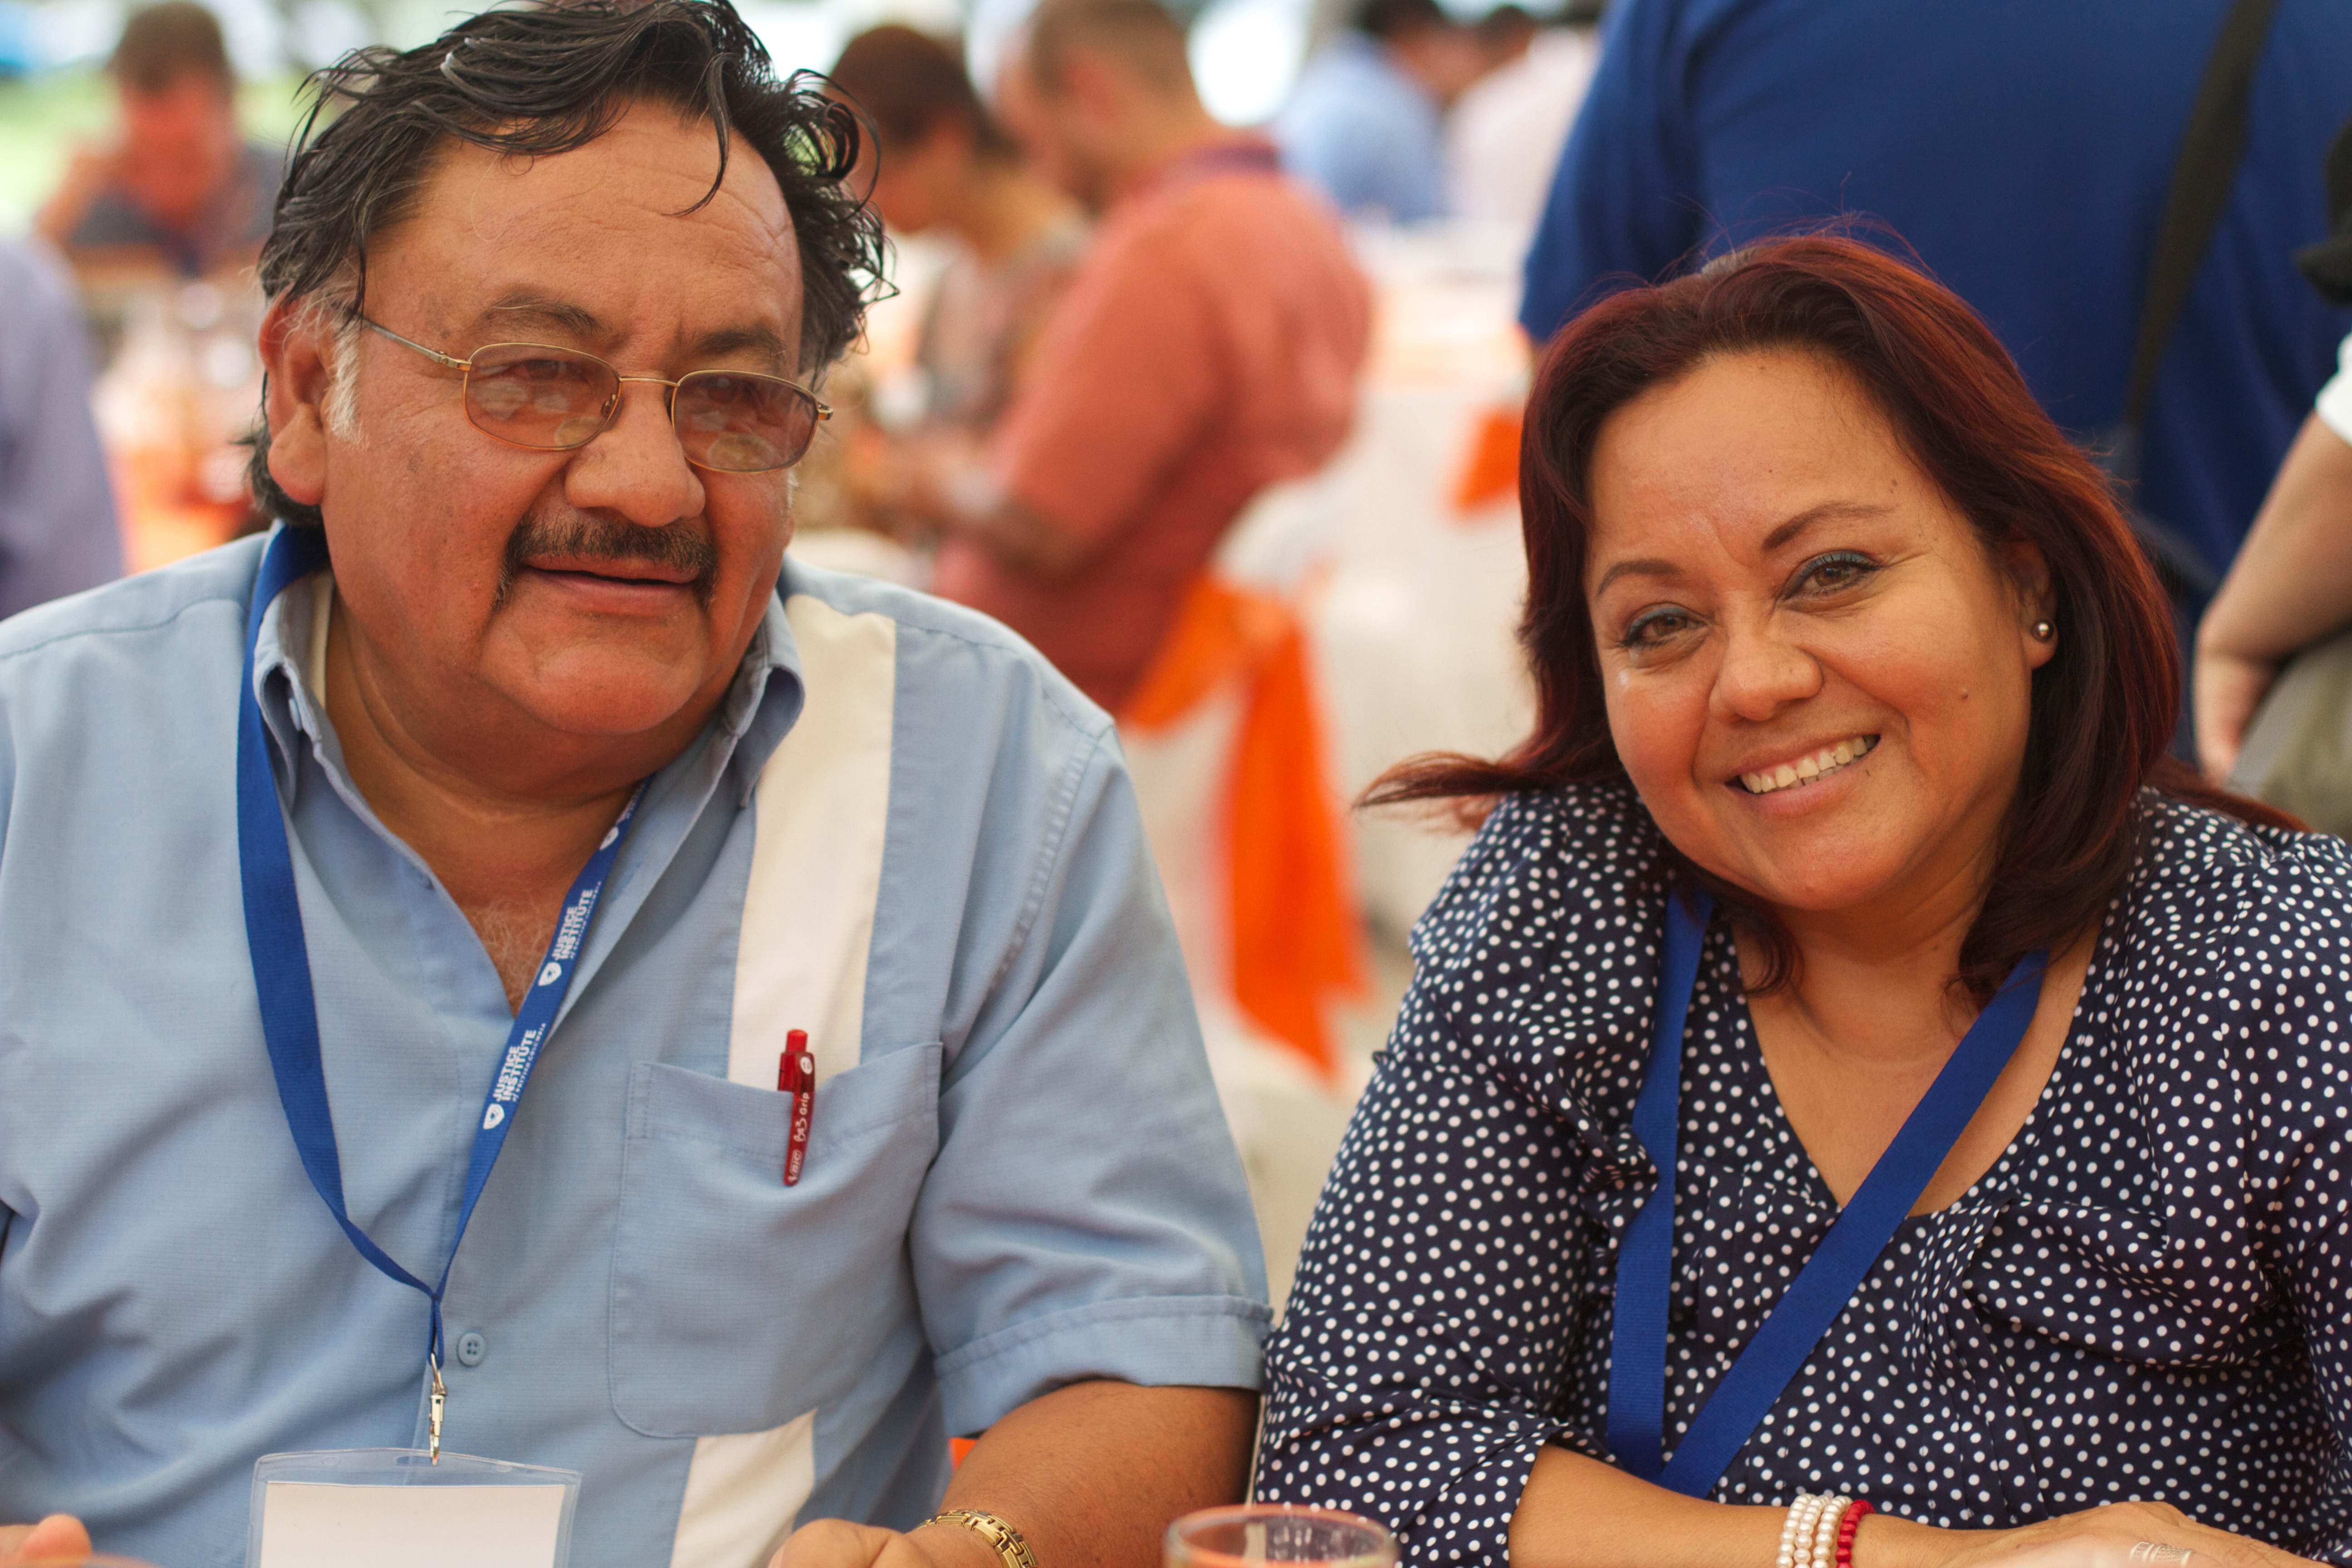
person, people, community, education, udgagora